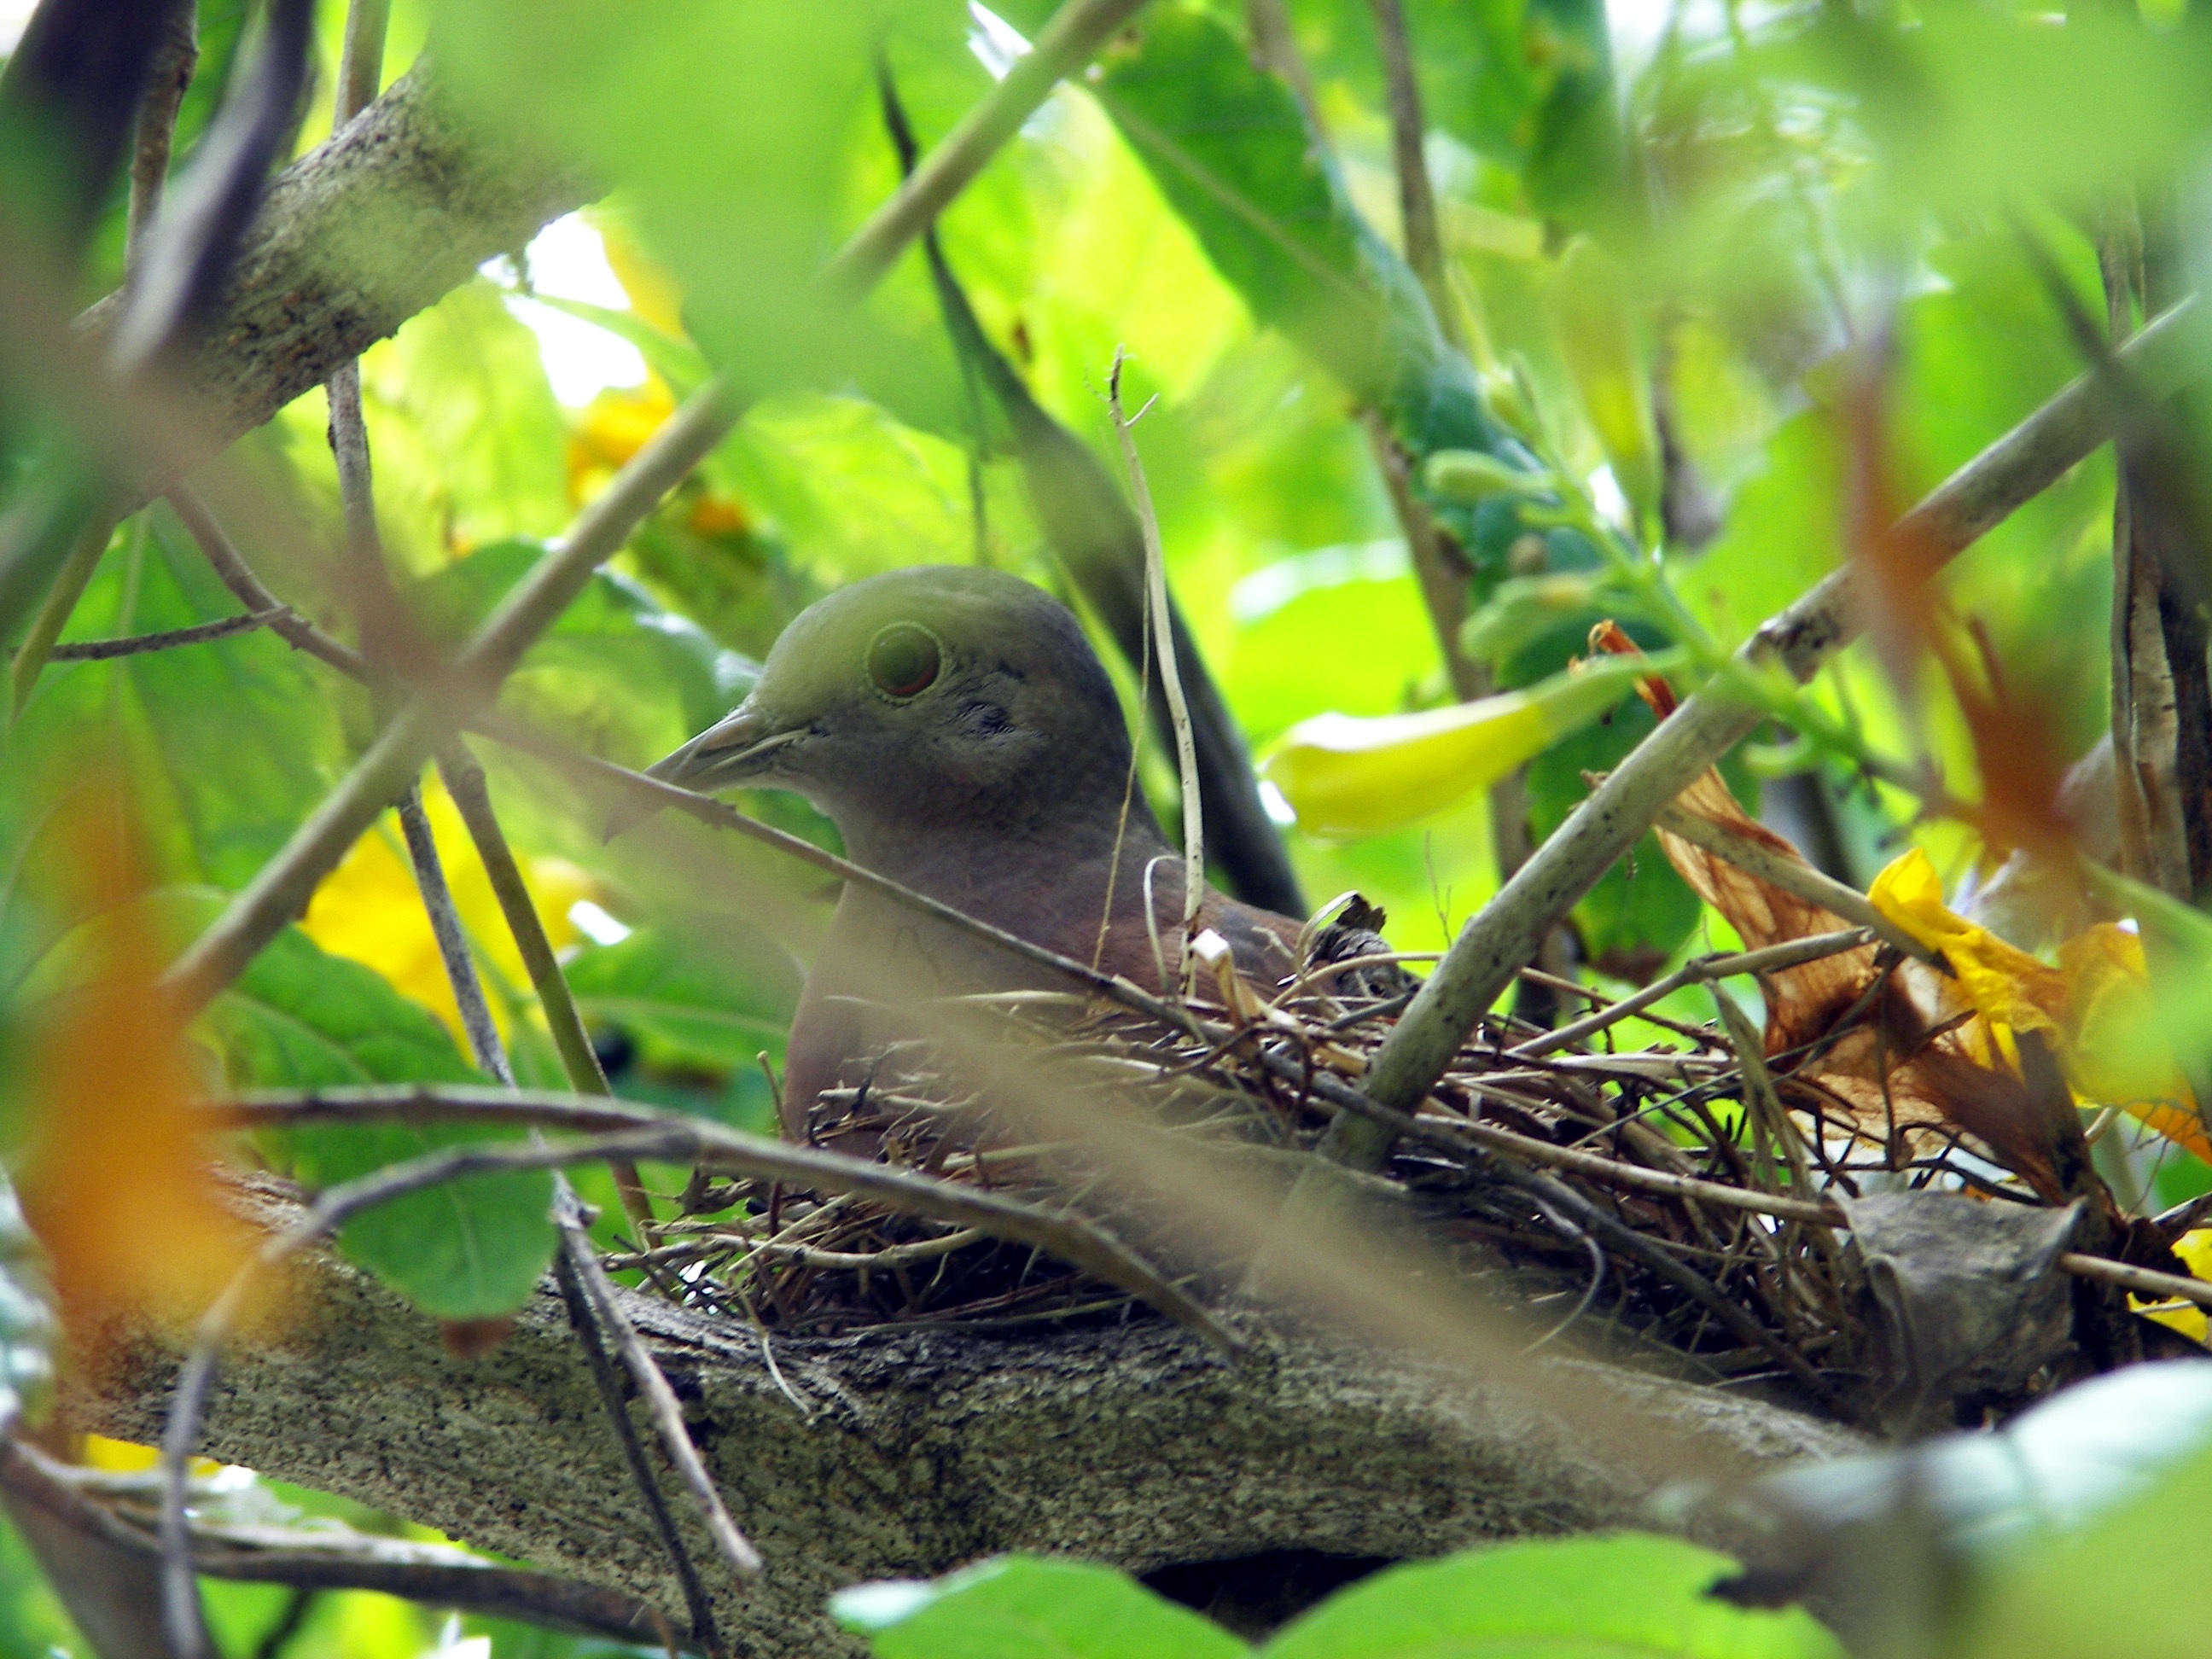
nature, branch, bird, wildlife, green, jungle, beak, freedom, fauna, life, birds, vertebrate, finch, nest, birdie, animal world, paige, bird's nest, old world flycatcher, perching bird